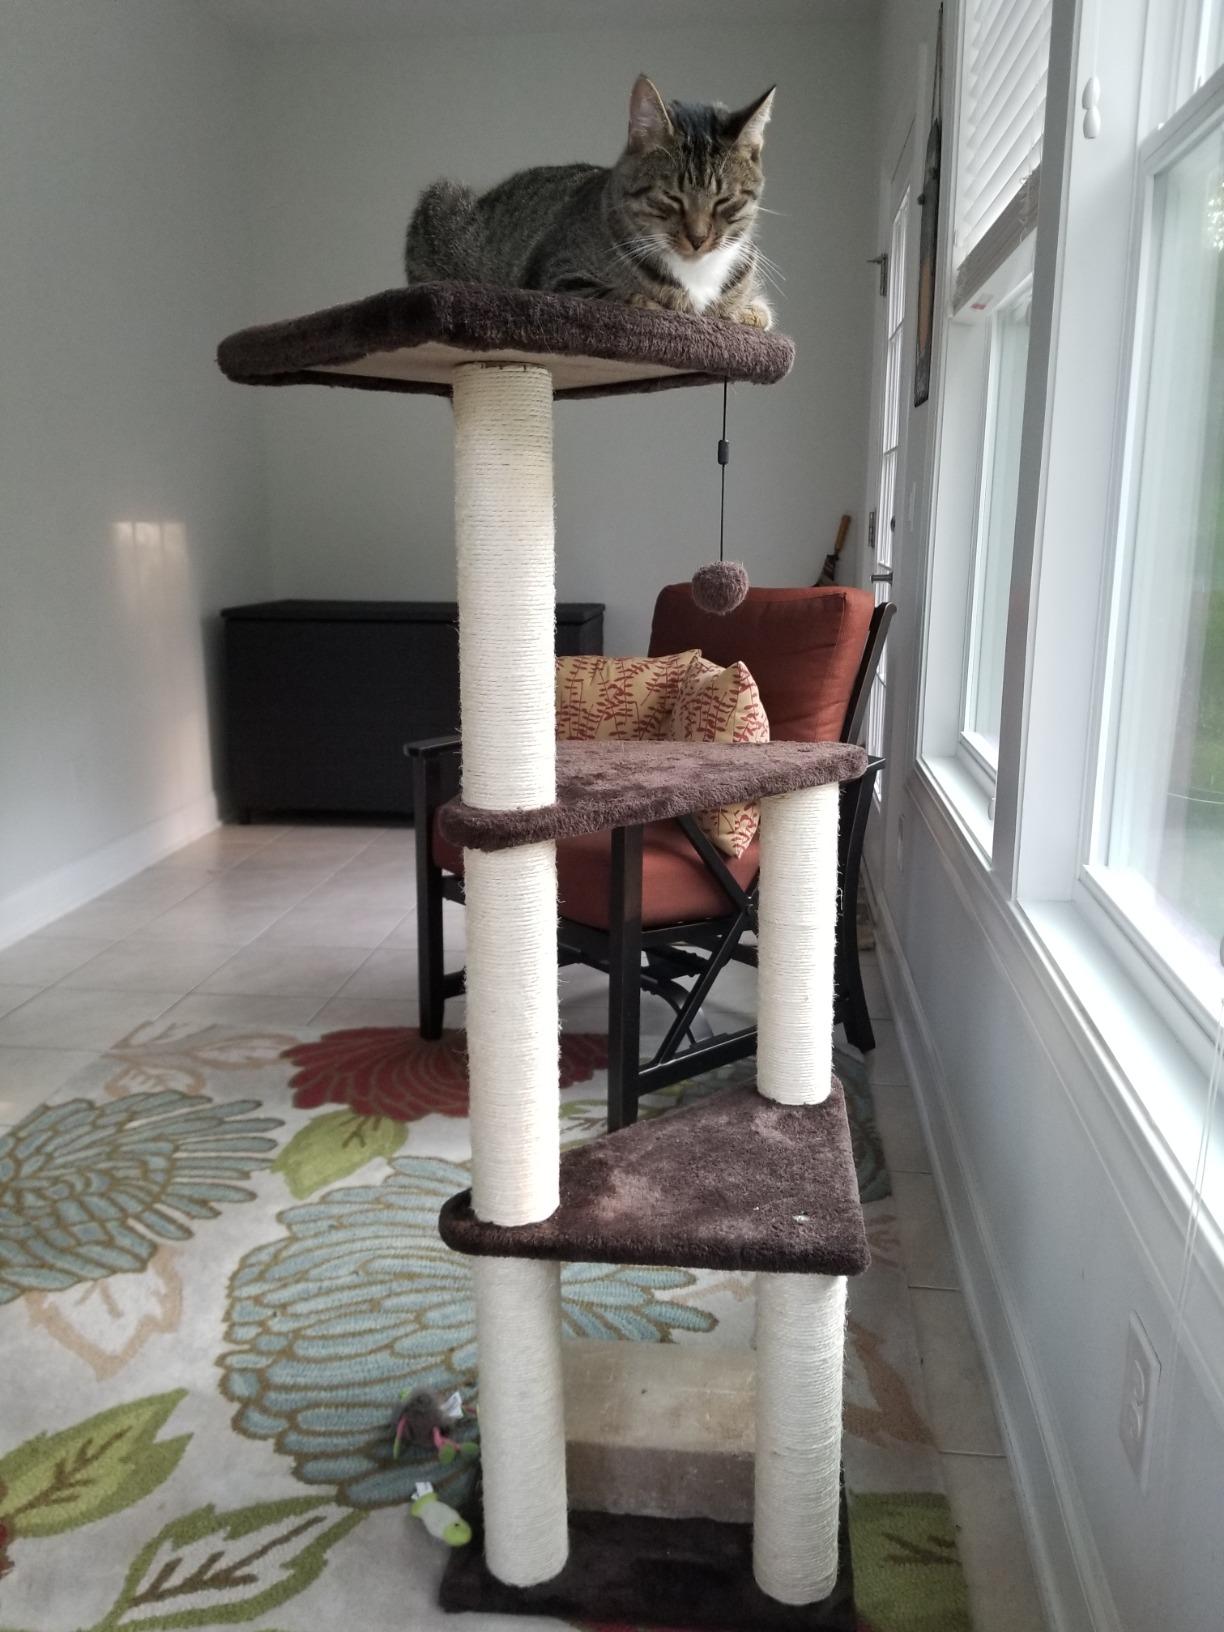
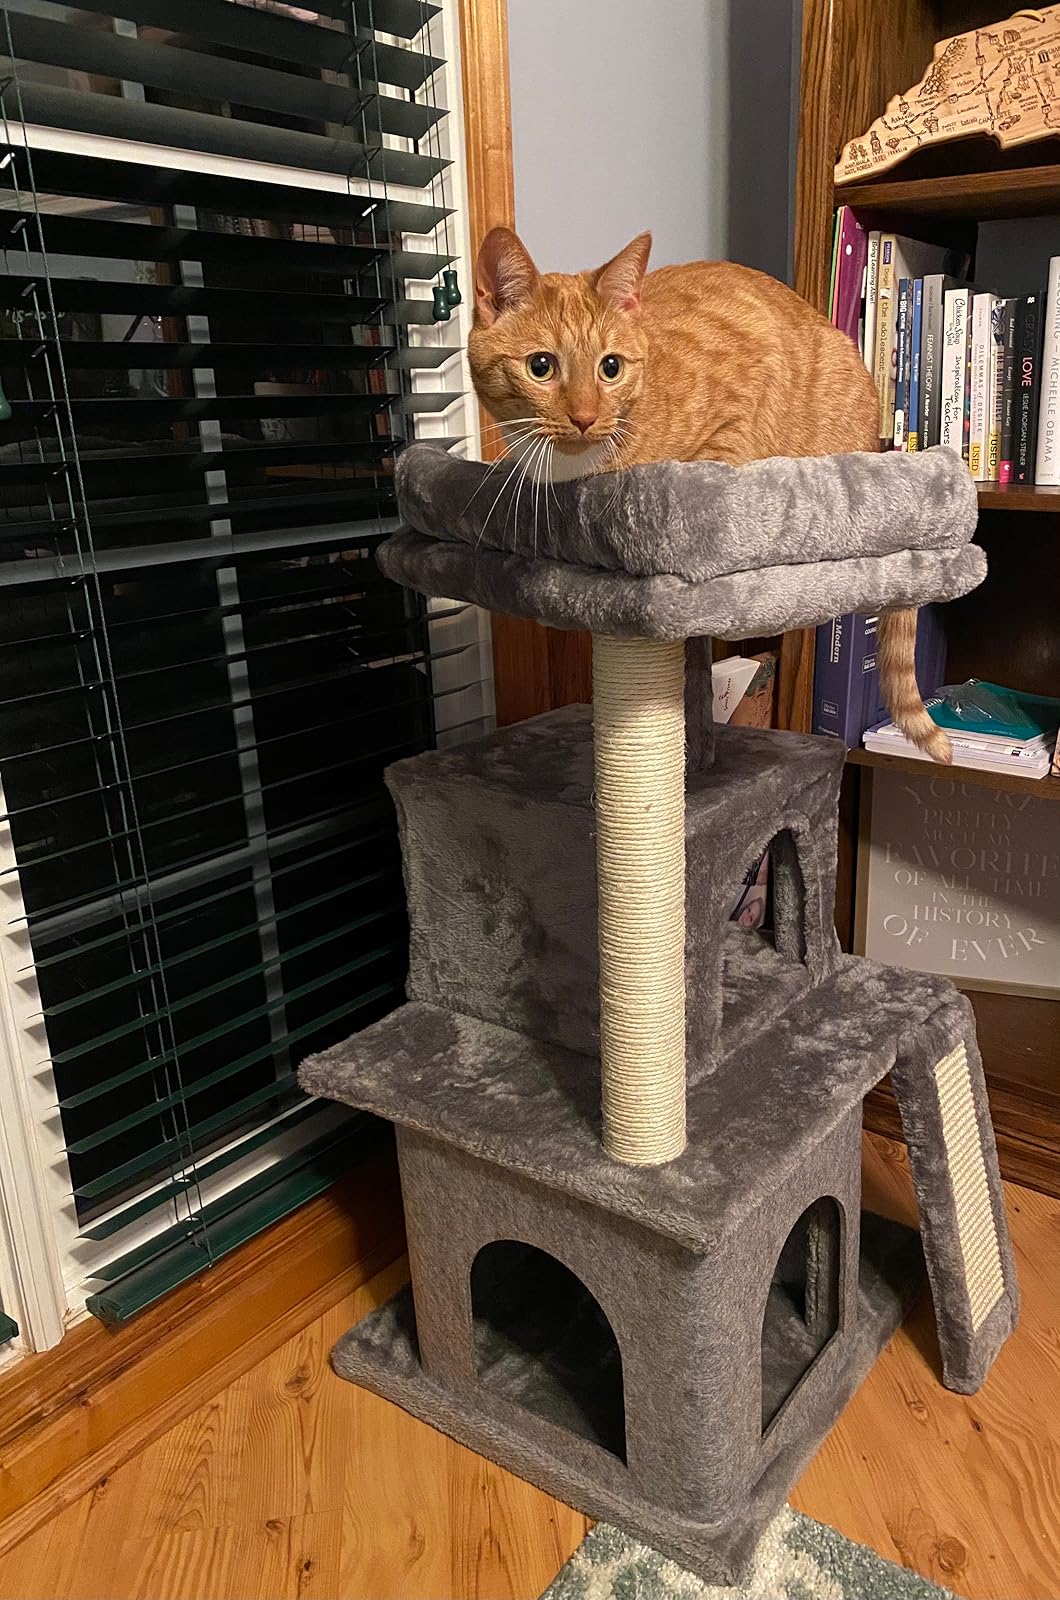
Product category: items_cat tree
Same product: no